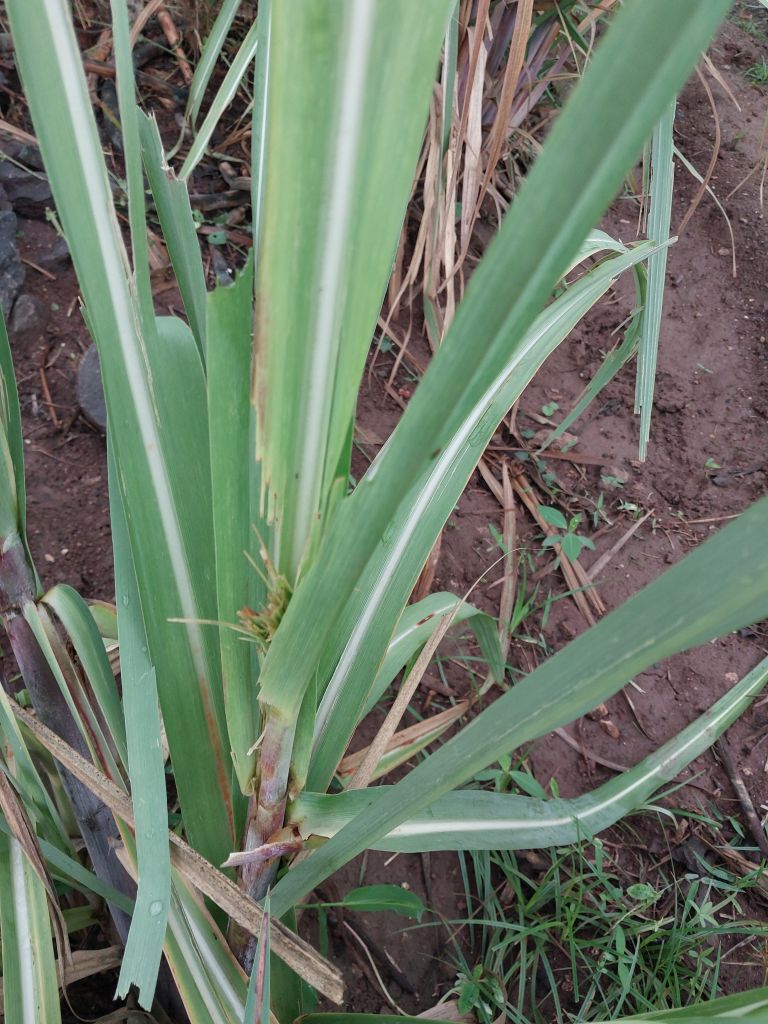
Label: Pokkah Boeng